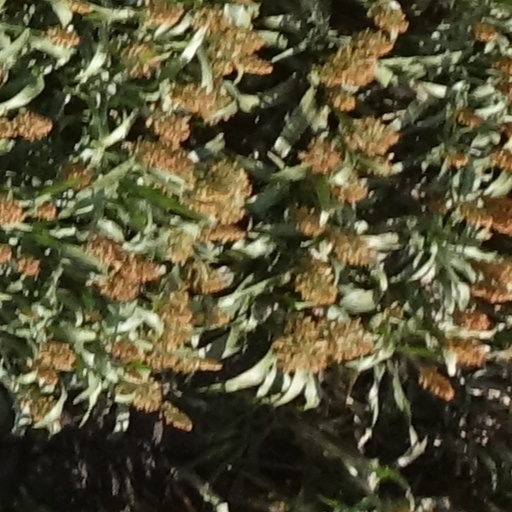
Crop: sorghum